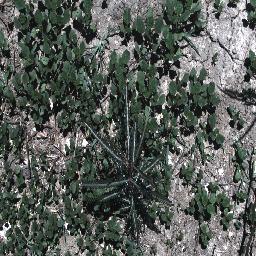
Label: parkinsonia